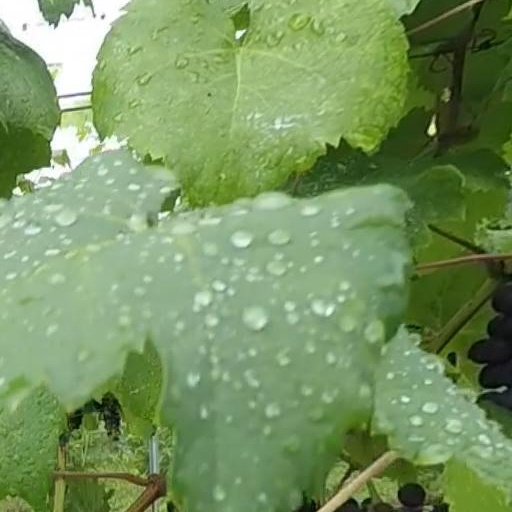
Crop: grape